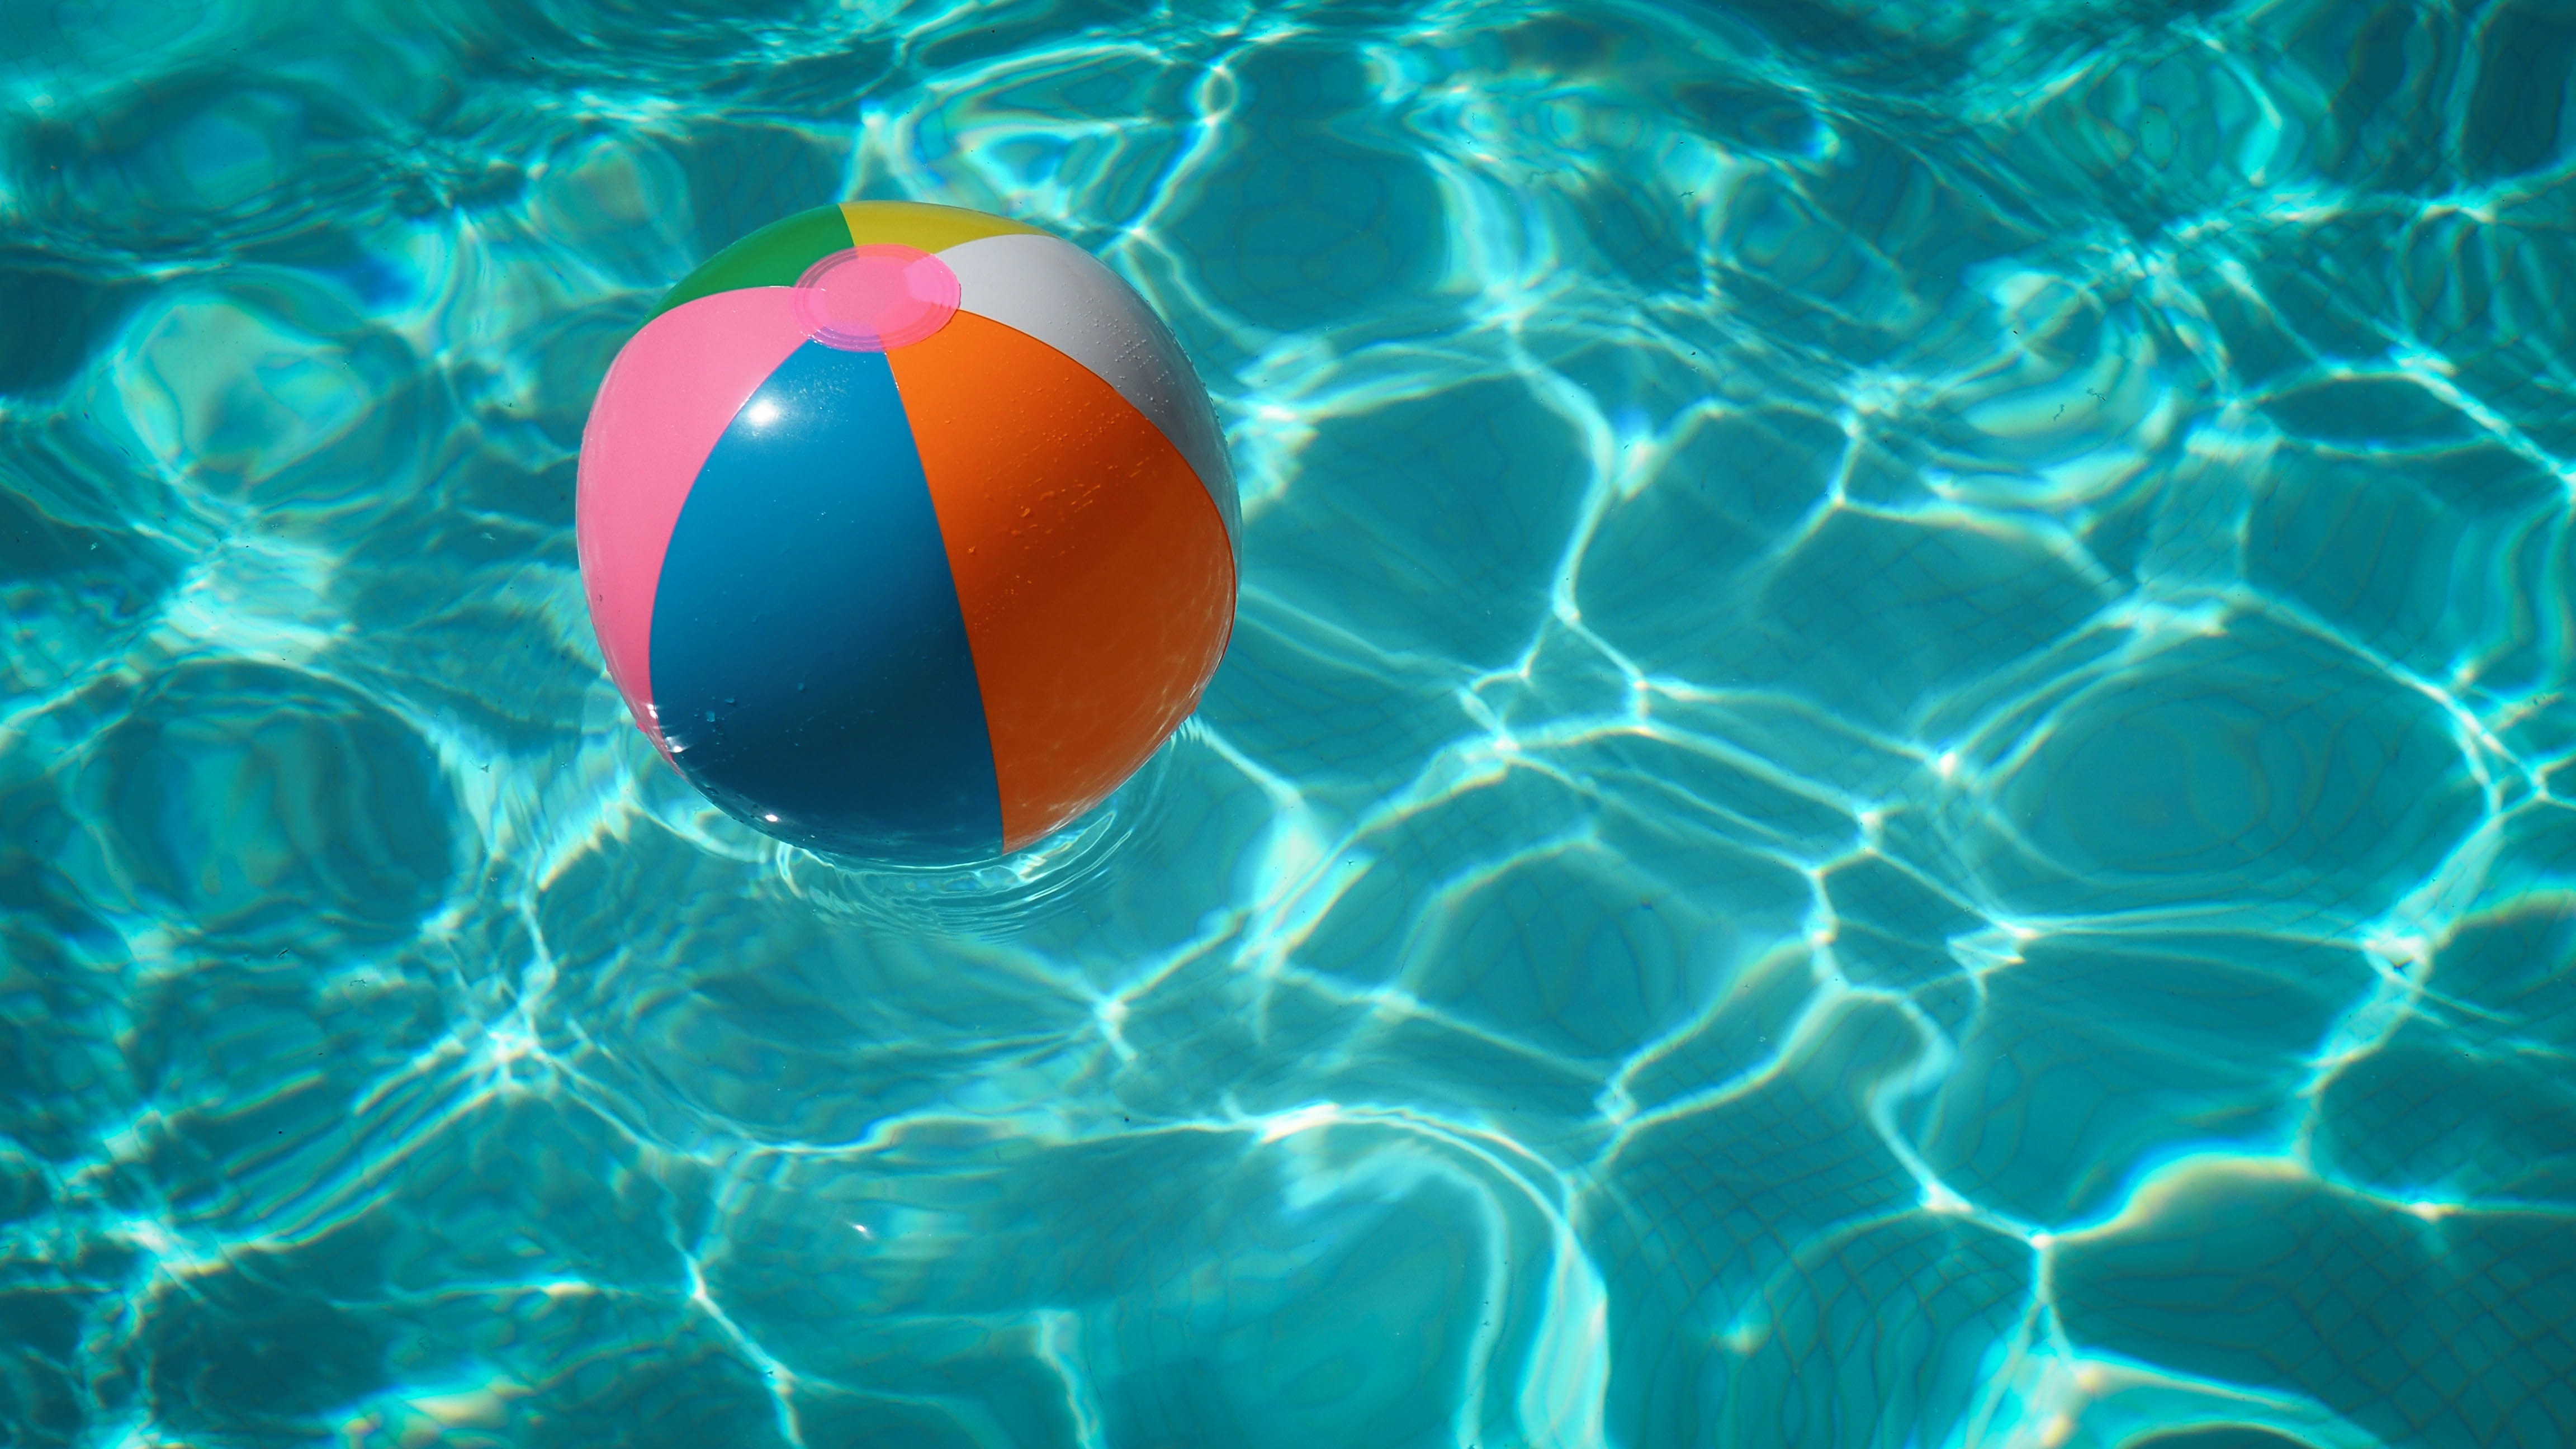
blue, water, aqua, turquoise, azure, underwater, computer wallpaper, organism, marine biology, sky